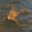
Label: frog